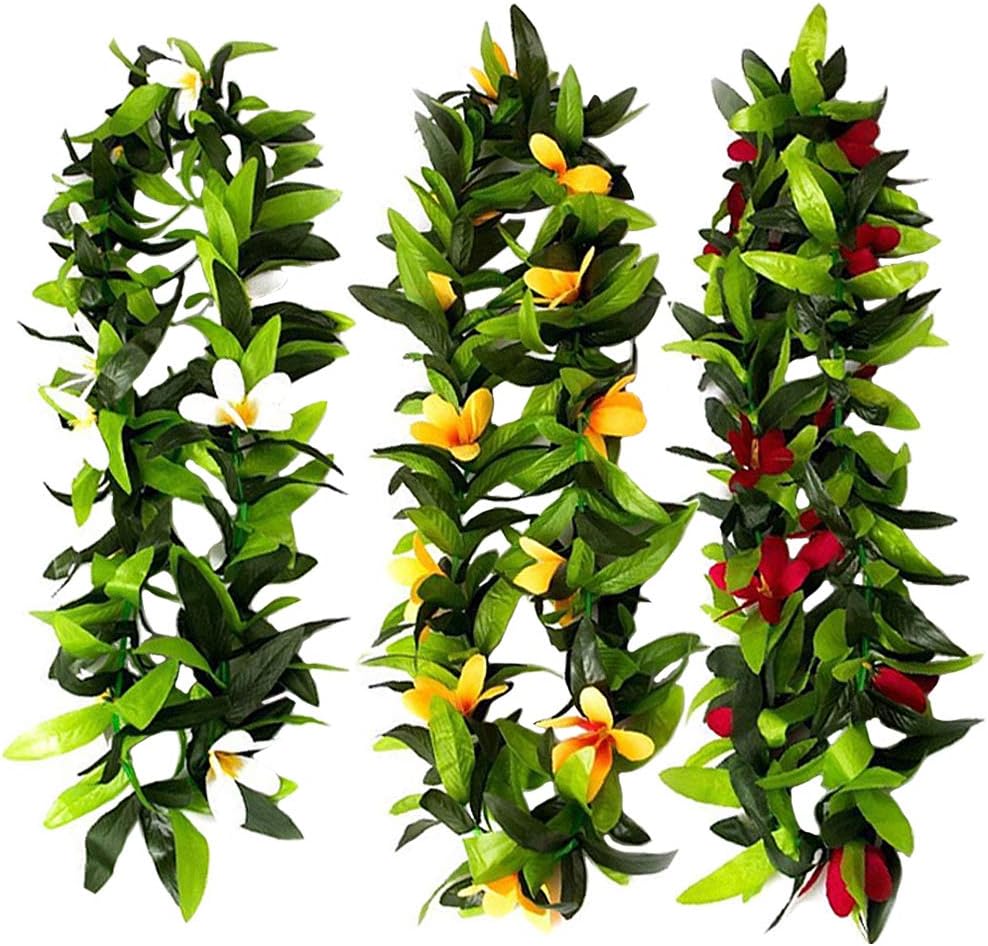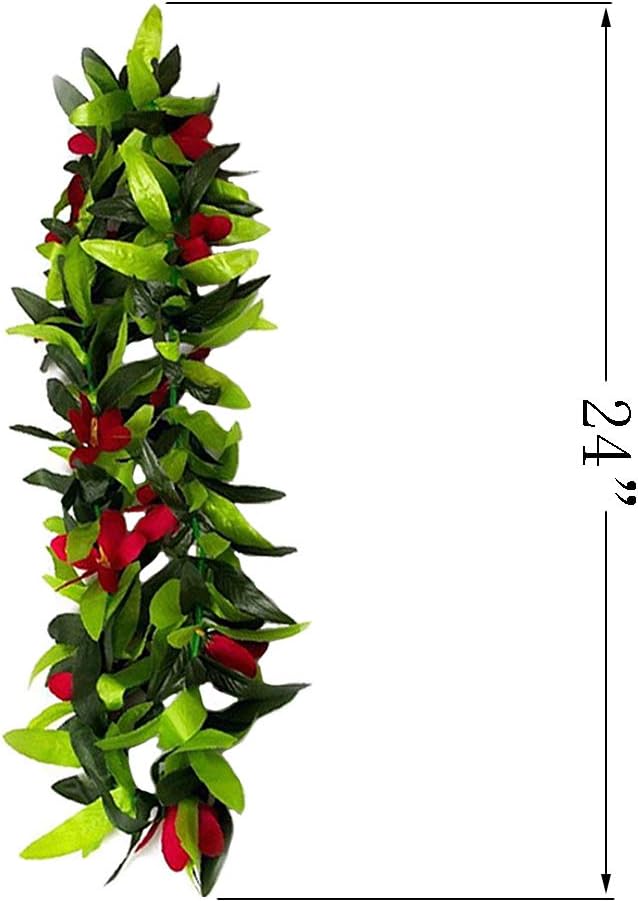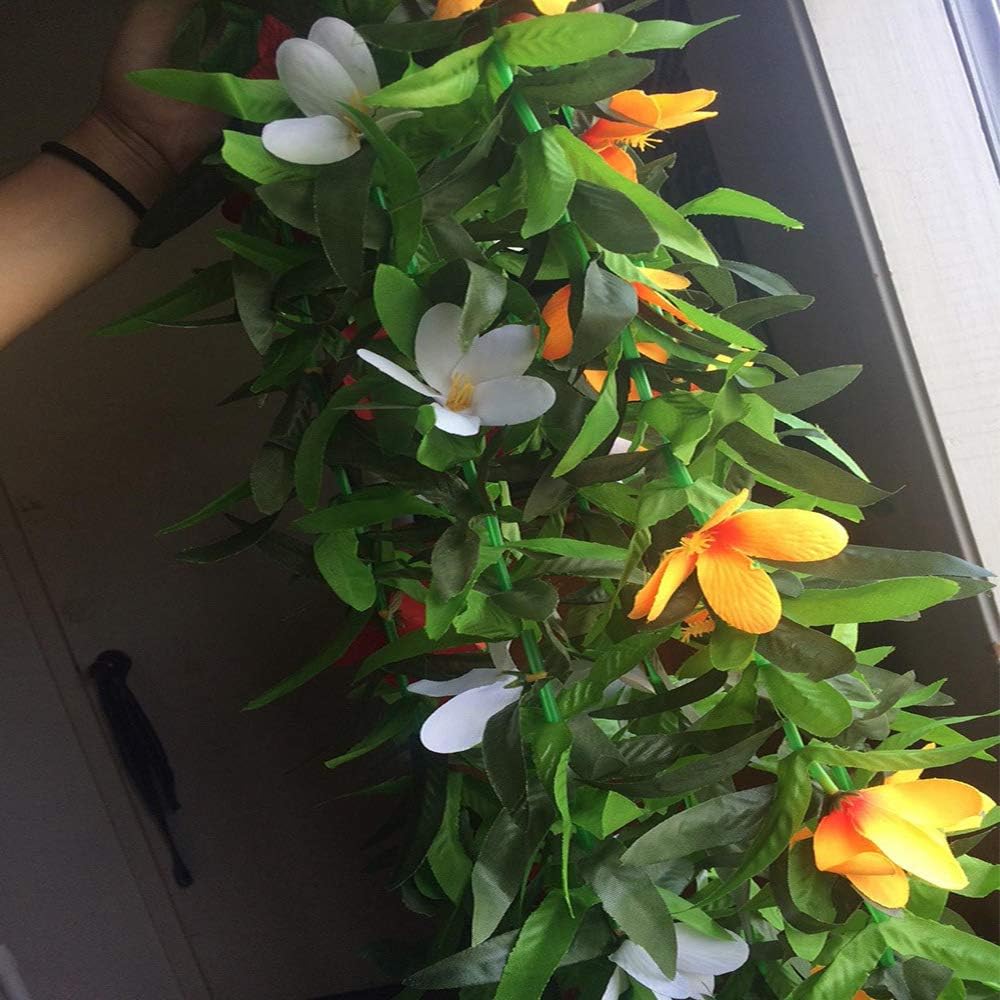
Hawaiian Luau Lei Tropical Flower Necklace Dance Garland for Summer Beach Pool Party Decorations Favors Supplies Leaves Dance Garland Wedding Vacation Summer Beach Pool Party Decorations 3 Pcs
Category: Amazon Home
Tropical hawaiian luau shirk have excellent quality to avoid the possibility of dropping down. Flower leis is made of polyester cloth, you can use again and again. Durable and lightweight to carry, no sharp edge,safe to everyone Red, white and yellow 3 different flower colors leis flower necklaces would be a beautiful scenery of the party. Suitable for Birthday Bash, luau party, costume events or traveling to hawaii ect, make your party more fun with this flower decorations The Hawaiian leis flowers necklace are lifelike, each necklace is flowers lei garland with multi-color and vibrant floral design with plastic tubing surrounding This pretty leaf hawaiian leis are portable with small size and light weight, you could enjoy it at anytime and anywhere. They are universal-fitting design and easy to wear. You can wear it just for entertainment, or help you to decorate your home and party. One size fits most people, cute and reusable, easily to fit your body, comfortable to suit for any age, especially women and kids. Please don't push them with strong strength, just hand wash, no mechine wash The hawaiian flower leis are so durable and beautiful,ideal for girls dress up in special sceneand and you'll get multiple uses out of them! 100% SATISFACTION GUARANTEE - If you have any questions, please just contact us directly!
Features: Tropical hawaiian luau shirk have excellent quality to avoid the possibility of dropping down. Flower leis is made of polyester cloth, you can use again and again. Durable and lightweight to carry, no sharp edge,safe to everyone | Red, white and yellow 3 different flower colors leis flower necklaces would be a beautiful scenery of the party. Suitable for Birthday Bash, luau party, costume events or traveling to hawaii ect, make your party more fun with this flower decorations | The Hawaiian leis flowers necklace are lifelike, each necklace is flowers lei garland with multi-color and vibrant floral design with plastic tubing surrounding | This pretty leaf hawaiian leis are portable with small size and light weight, you could enjoy it at anytime and anywhere. They are universal-fitting design and easy to wear. You can wear it just for entertainment, or help you to decorate your home and party. One size fits most people, cute and reusable, easily to fit your body, comfortable to suit for any age, especially women and kids. Please don't push them with strong strength, just hand wash, no mechine wash | The hawaiian flower leis are so durable and beautiful,ideal for girls dress up in special sceneand and you'll get multiple uses out of them!